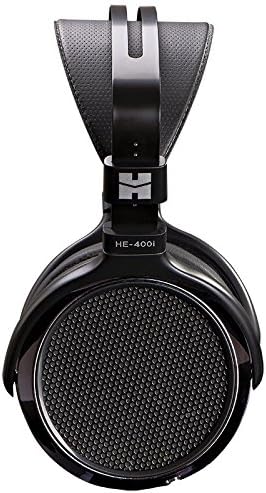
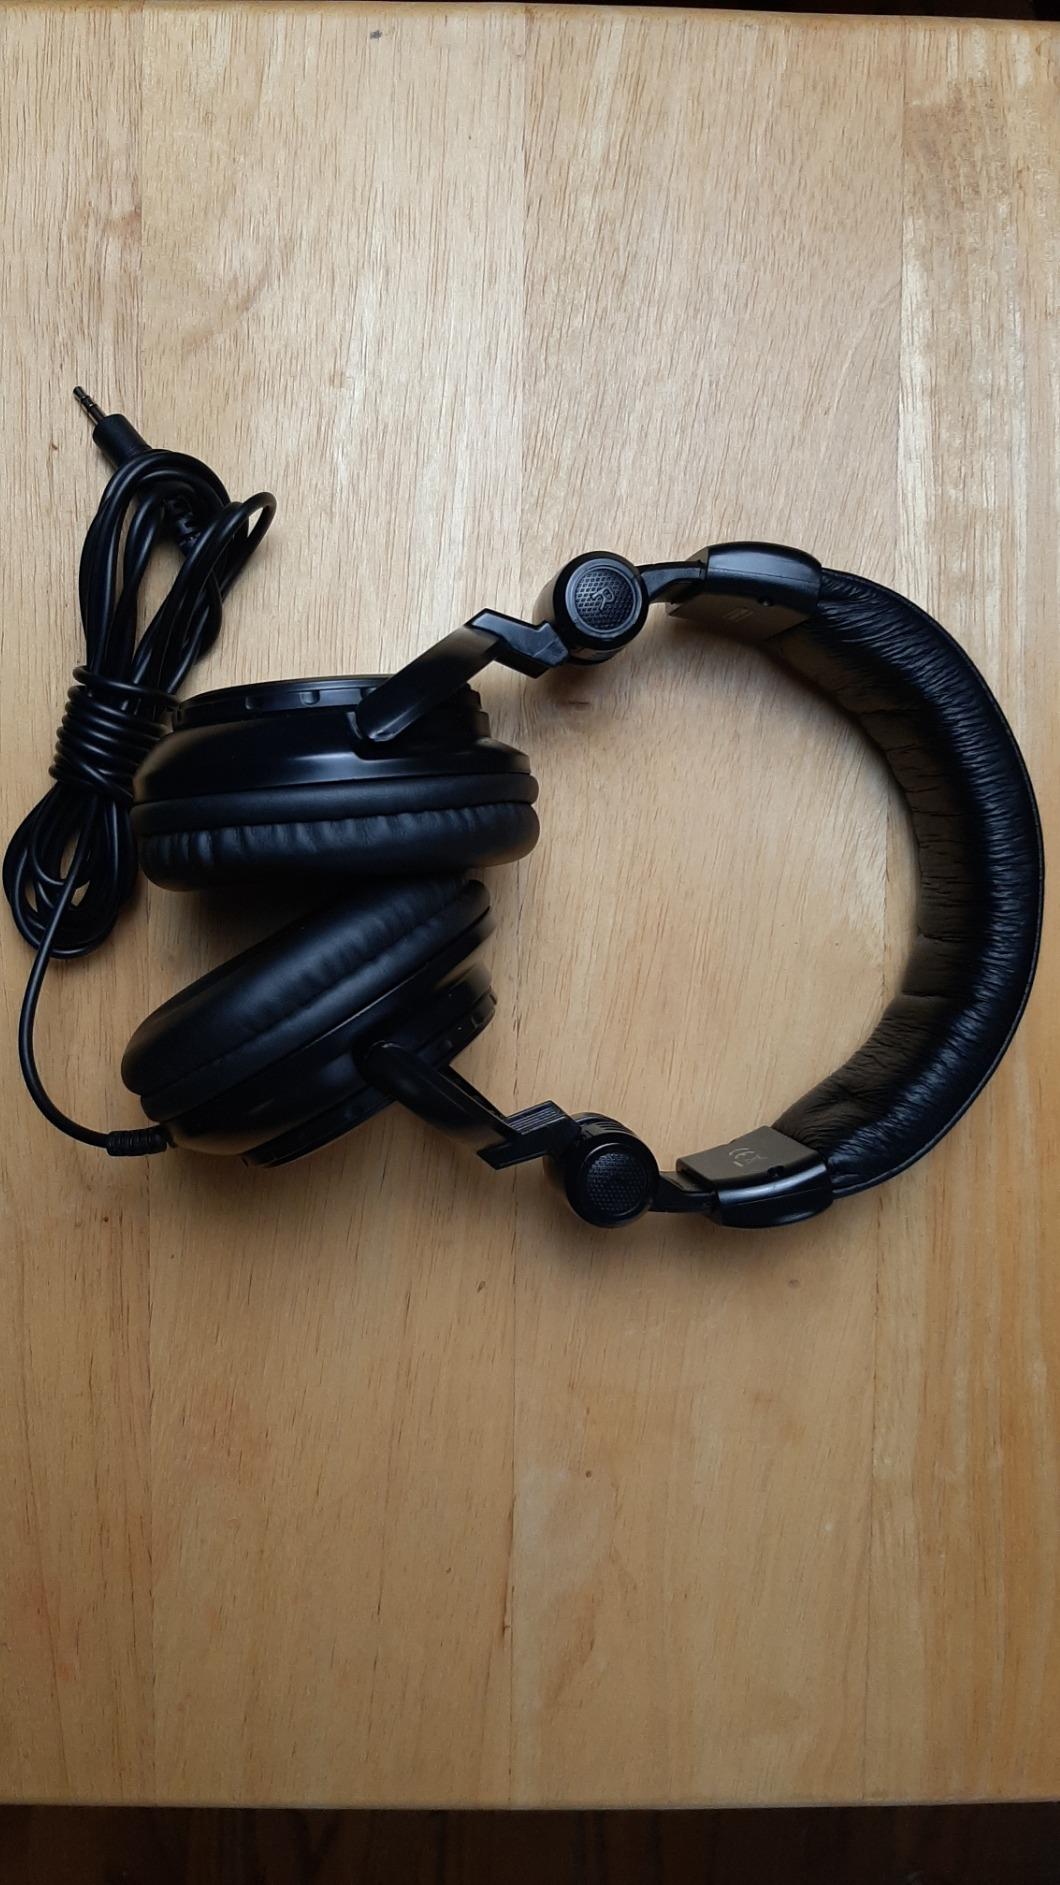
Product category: headphones
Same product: no